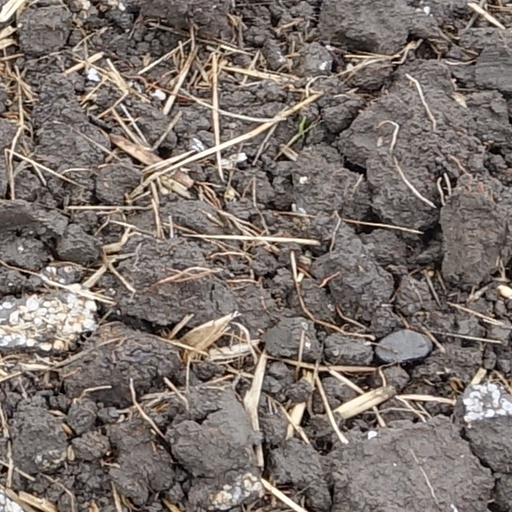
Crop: wheat